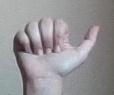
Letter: dhad